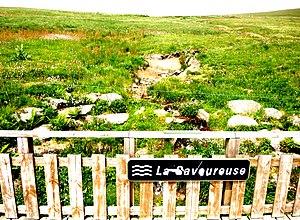
Source de la savoureuse, au sommet du ballon d'Alsace. Territoire de Belfort
La Savoureuse est une rivière, affluent de l'Allan, est l'axe hydrologique principal de la ville de Belfort, département du Territoire de Belfort. Elle est aussi le principal cours d'eau des Vosges belfortaines, en région Bourgogne-Franche-Comté, dans les départements du Territoire de Belfort et du Doubs, donc un sous-affluent du Rhône par le Doubs et la Saône.